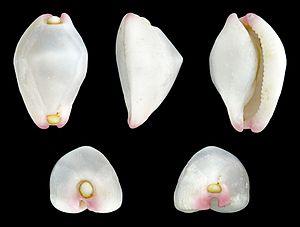
Calpurnus verrucosus est une espèce de mollusques gastéropodes de la famille des Ovulidae.